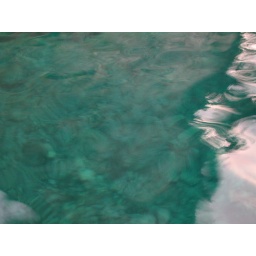
the clear water in puerta vallarta